White-rumped snowfinch

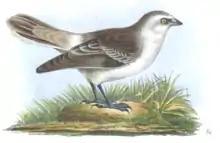
An 1876 illustration.

It is found in Tibet and central-northern China. Its natural habitats are rocky areas in mountainous regions.